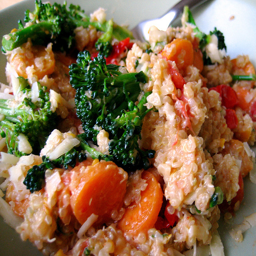
A dish of food with rice broccoli and carrots on a white plate.
A colorful dish made of carrots, broccoli and rice.
A plate of food with rice, brocolli, carrots, and other ingredients.
a plate filled with assorted veggies and rice
A picture of some food on a plate.